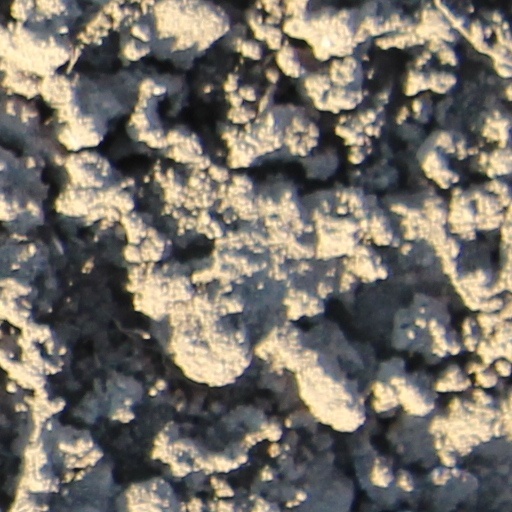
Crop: wheat